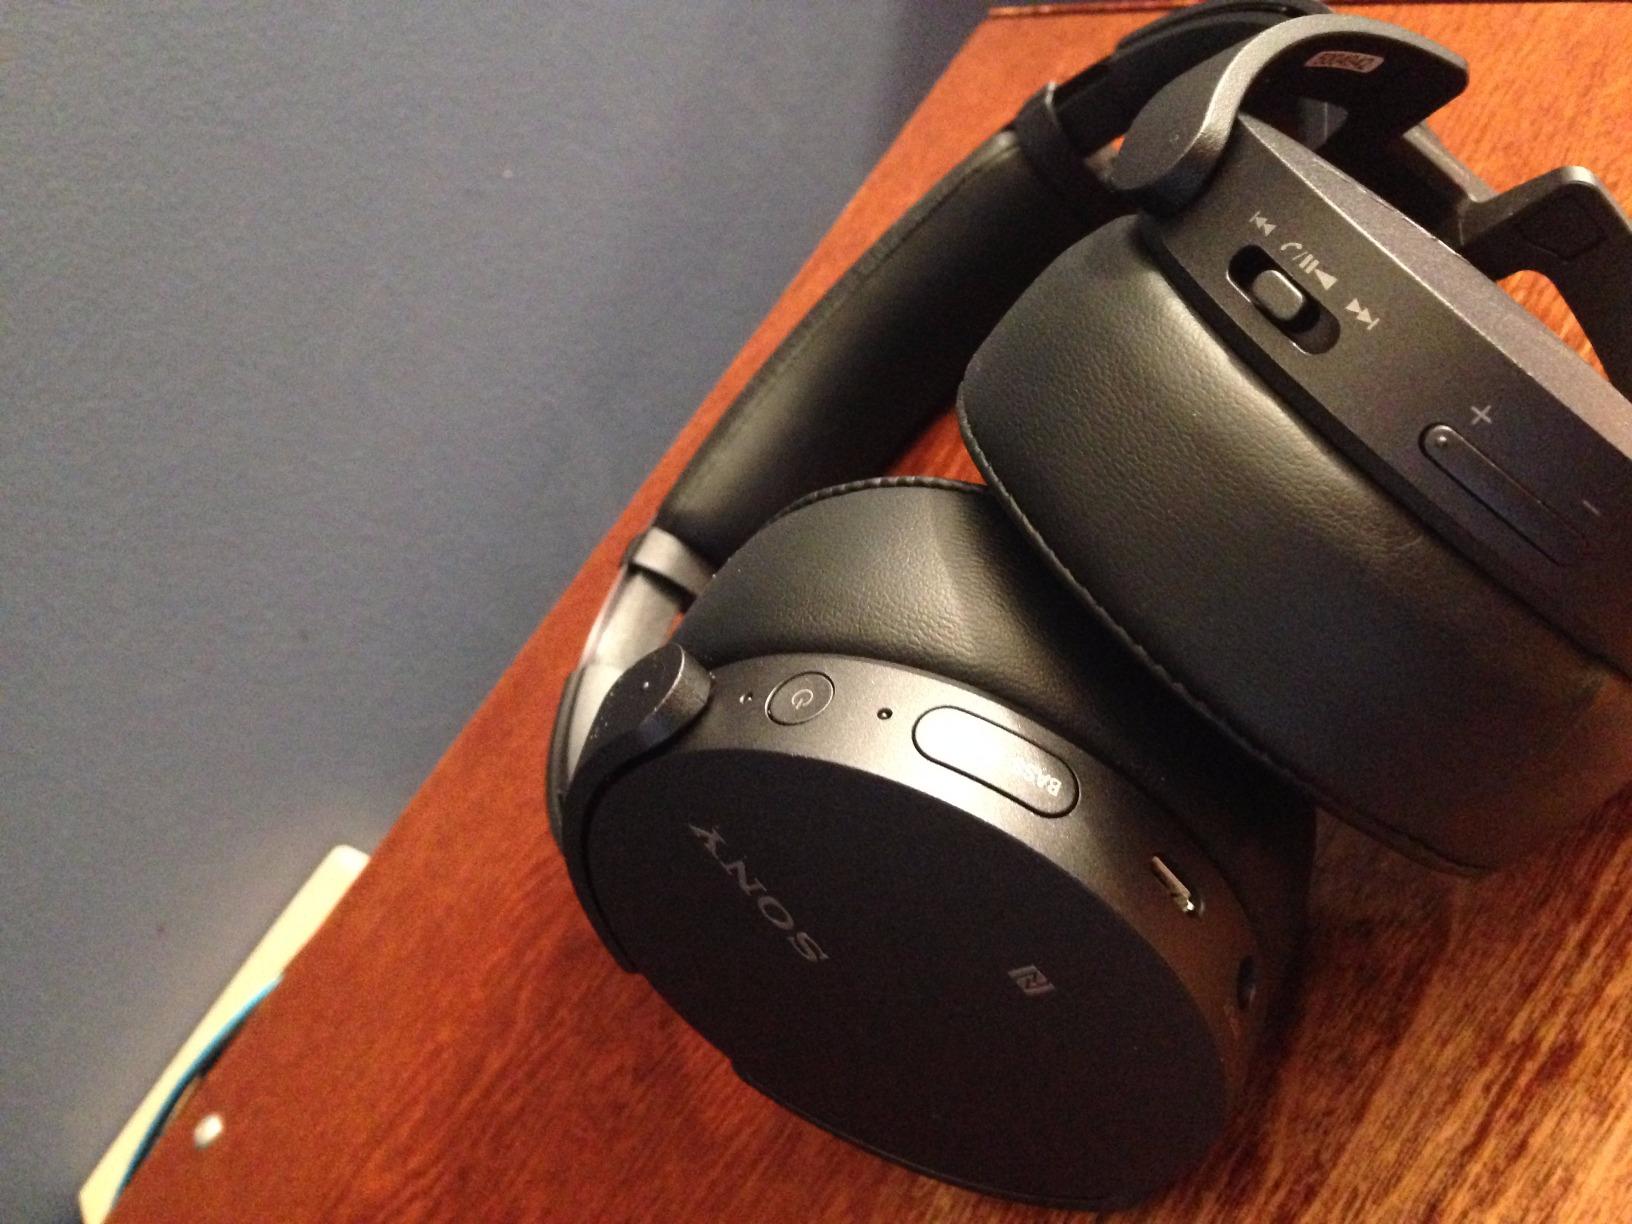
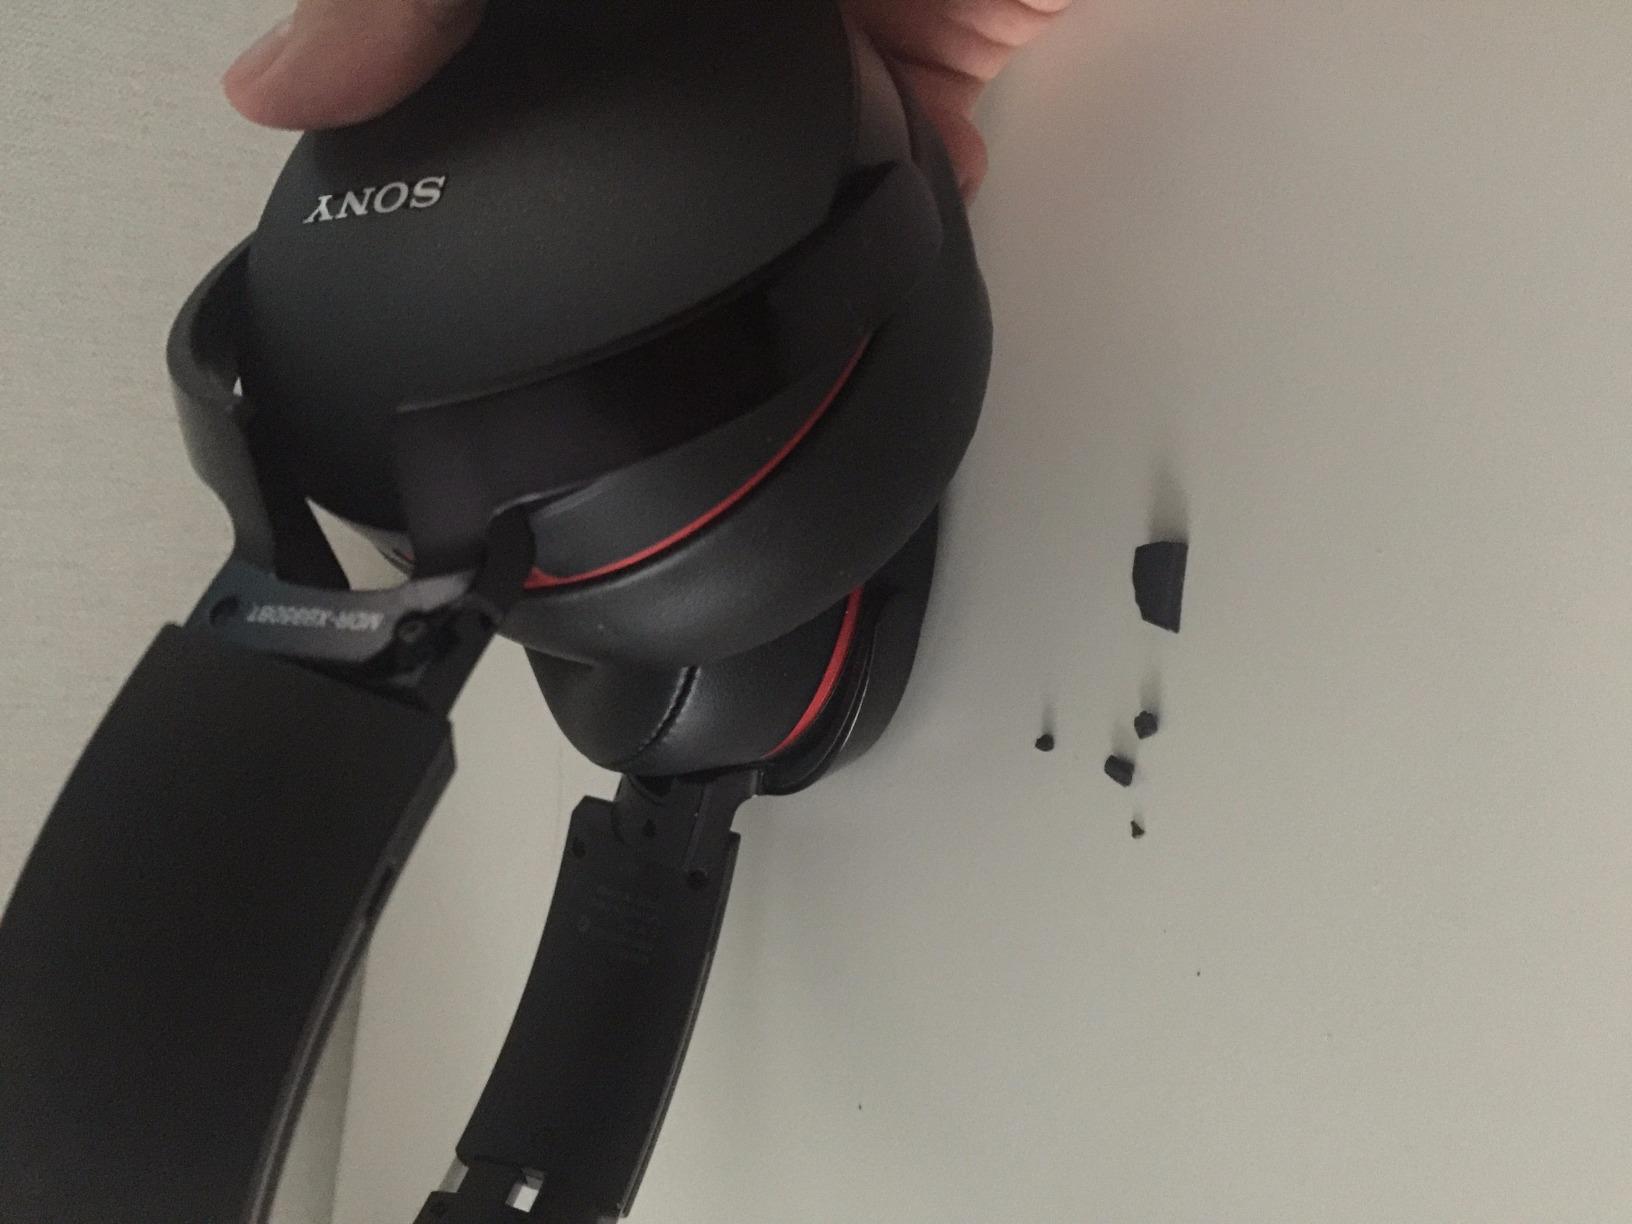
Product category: headphones
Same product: no